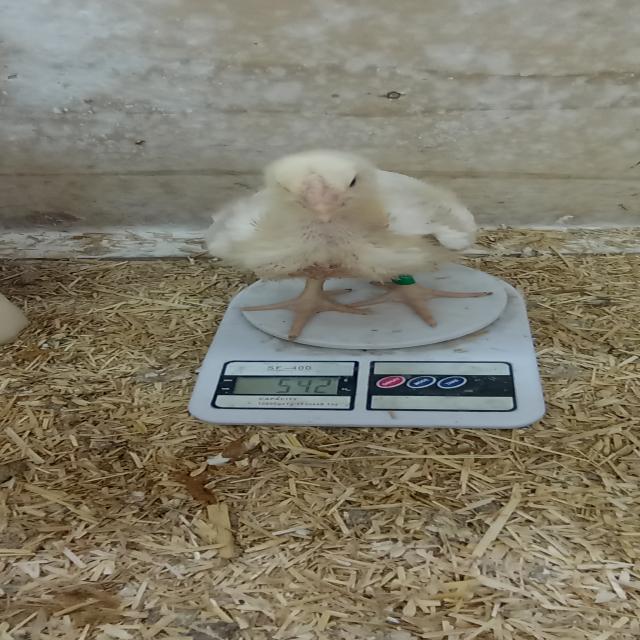
Weight: 542 g